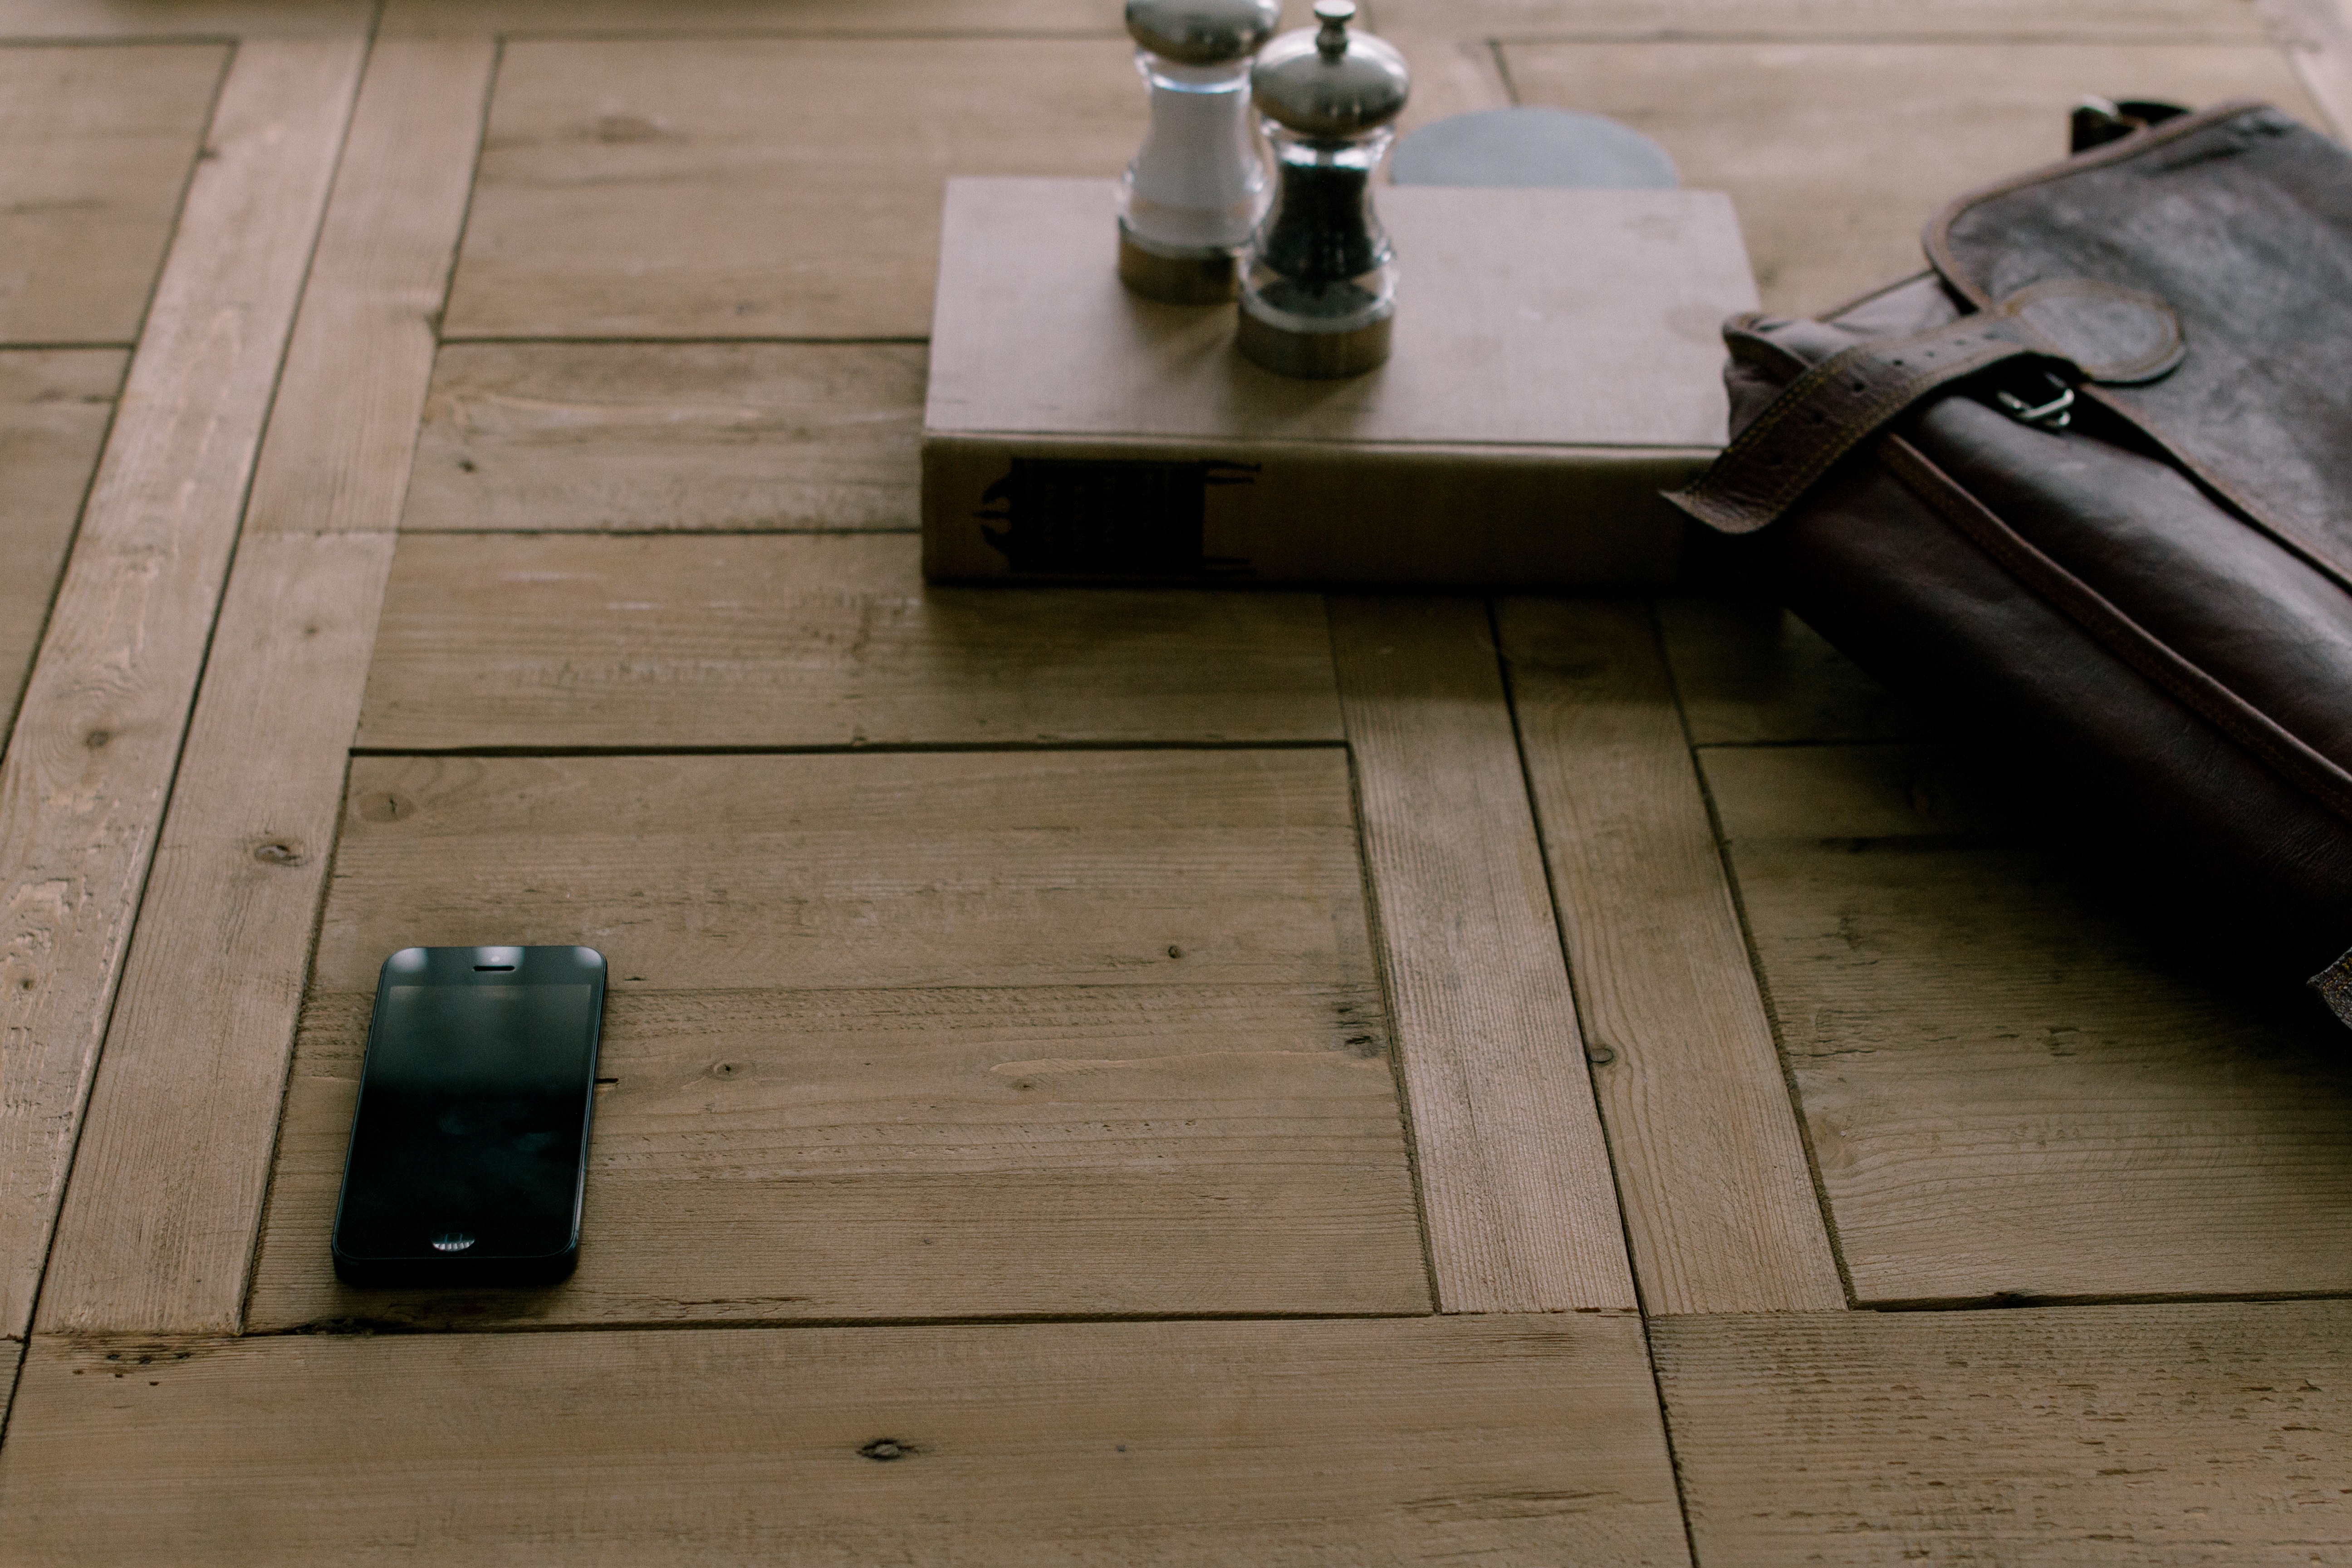
iphone, table, wood, floor, phone, bag, tile, furniture, hardwood, flooring, wood flooring, man made object, laminate flooring